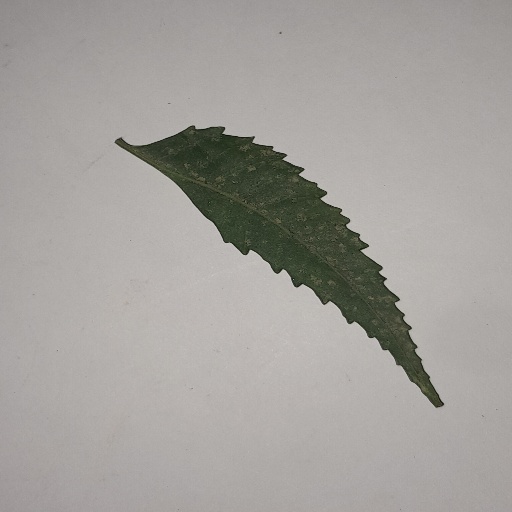
Species: Neem
Leaf condition: Powdery Mildew